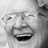
Emotion: happy